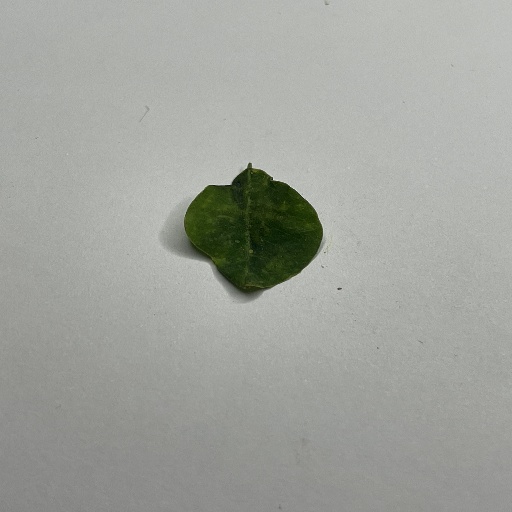
Species: Sojina
Leaf condition: Bacterial Spot